Bispidine

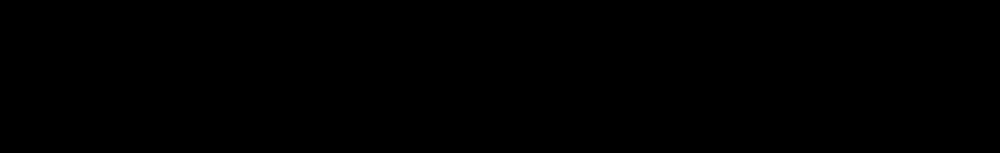

Chemical substitutions on the bispidine backbone can influence the equilibrium of conformers. Many computational studies and others based on nuclear magnetic resonance (1H and 13C NMR), X-ray crystallography and Raman spectroscopy have been done to investigate the different conformational entities of bispidine derivatives.